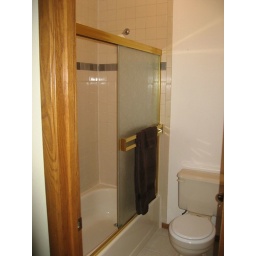
bathroom in master bedroom